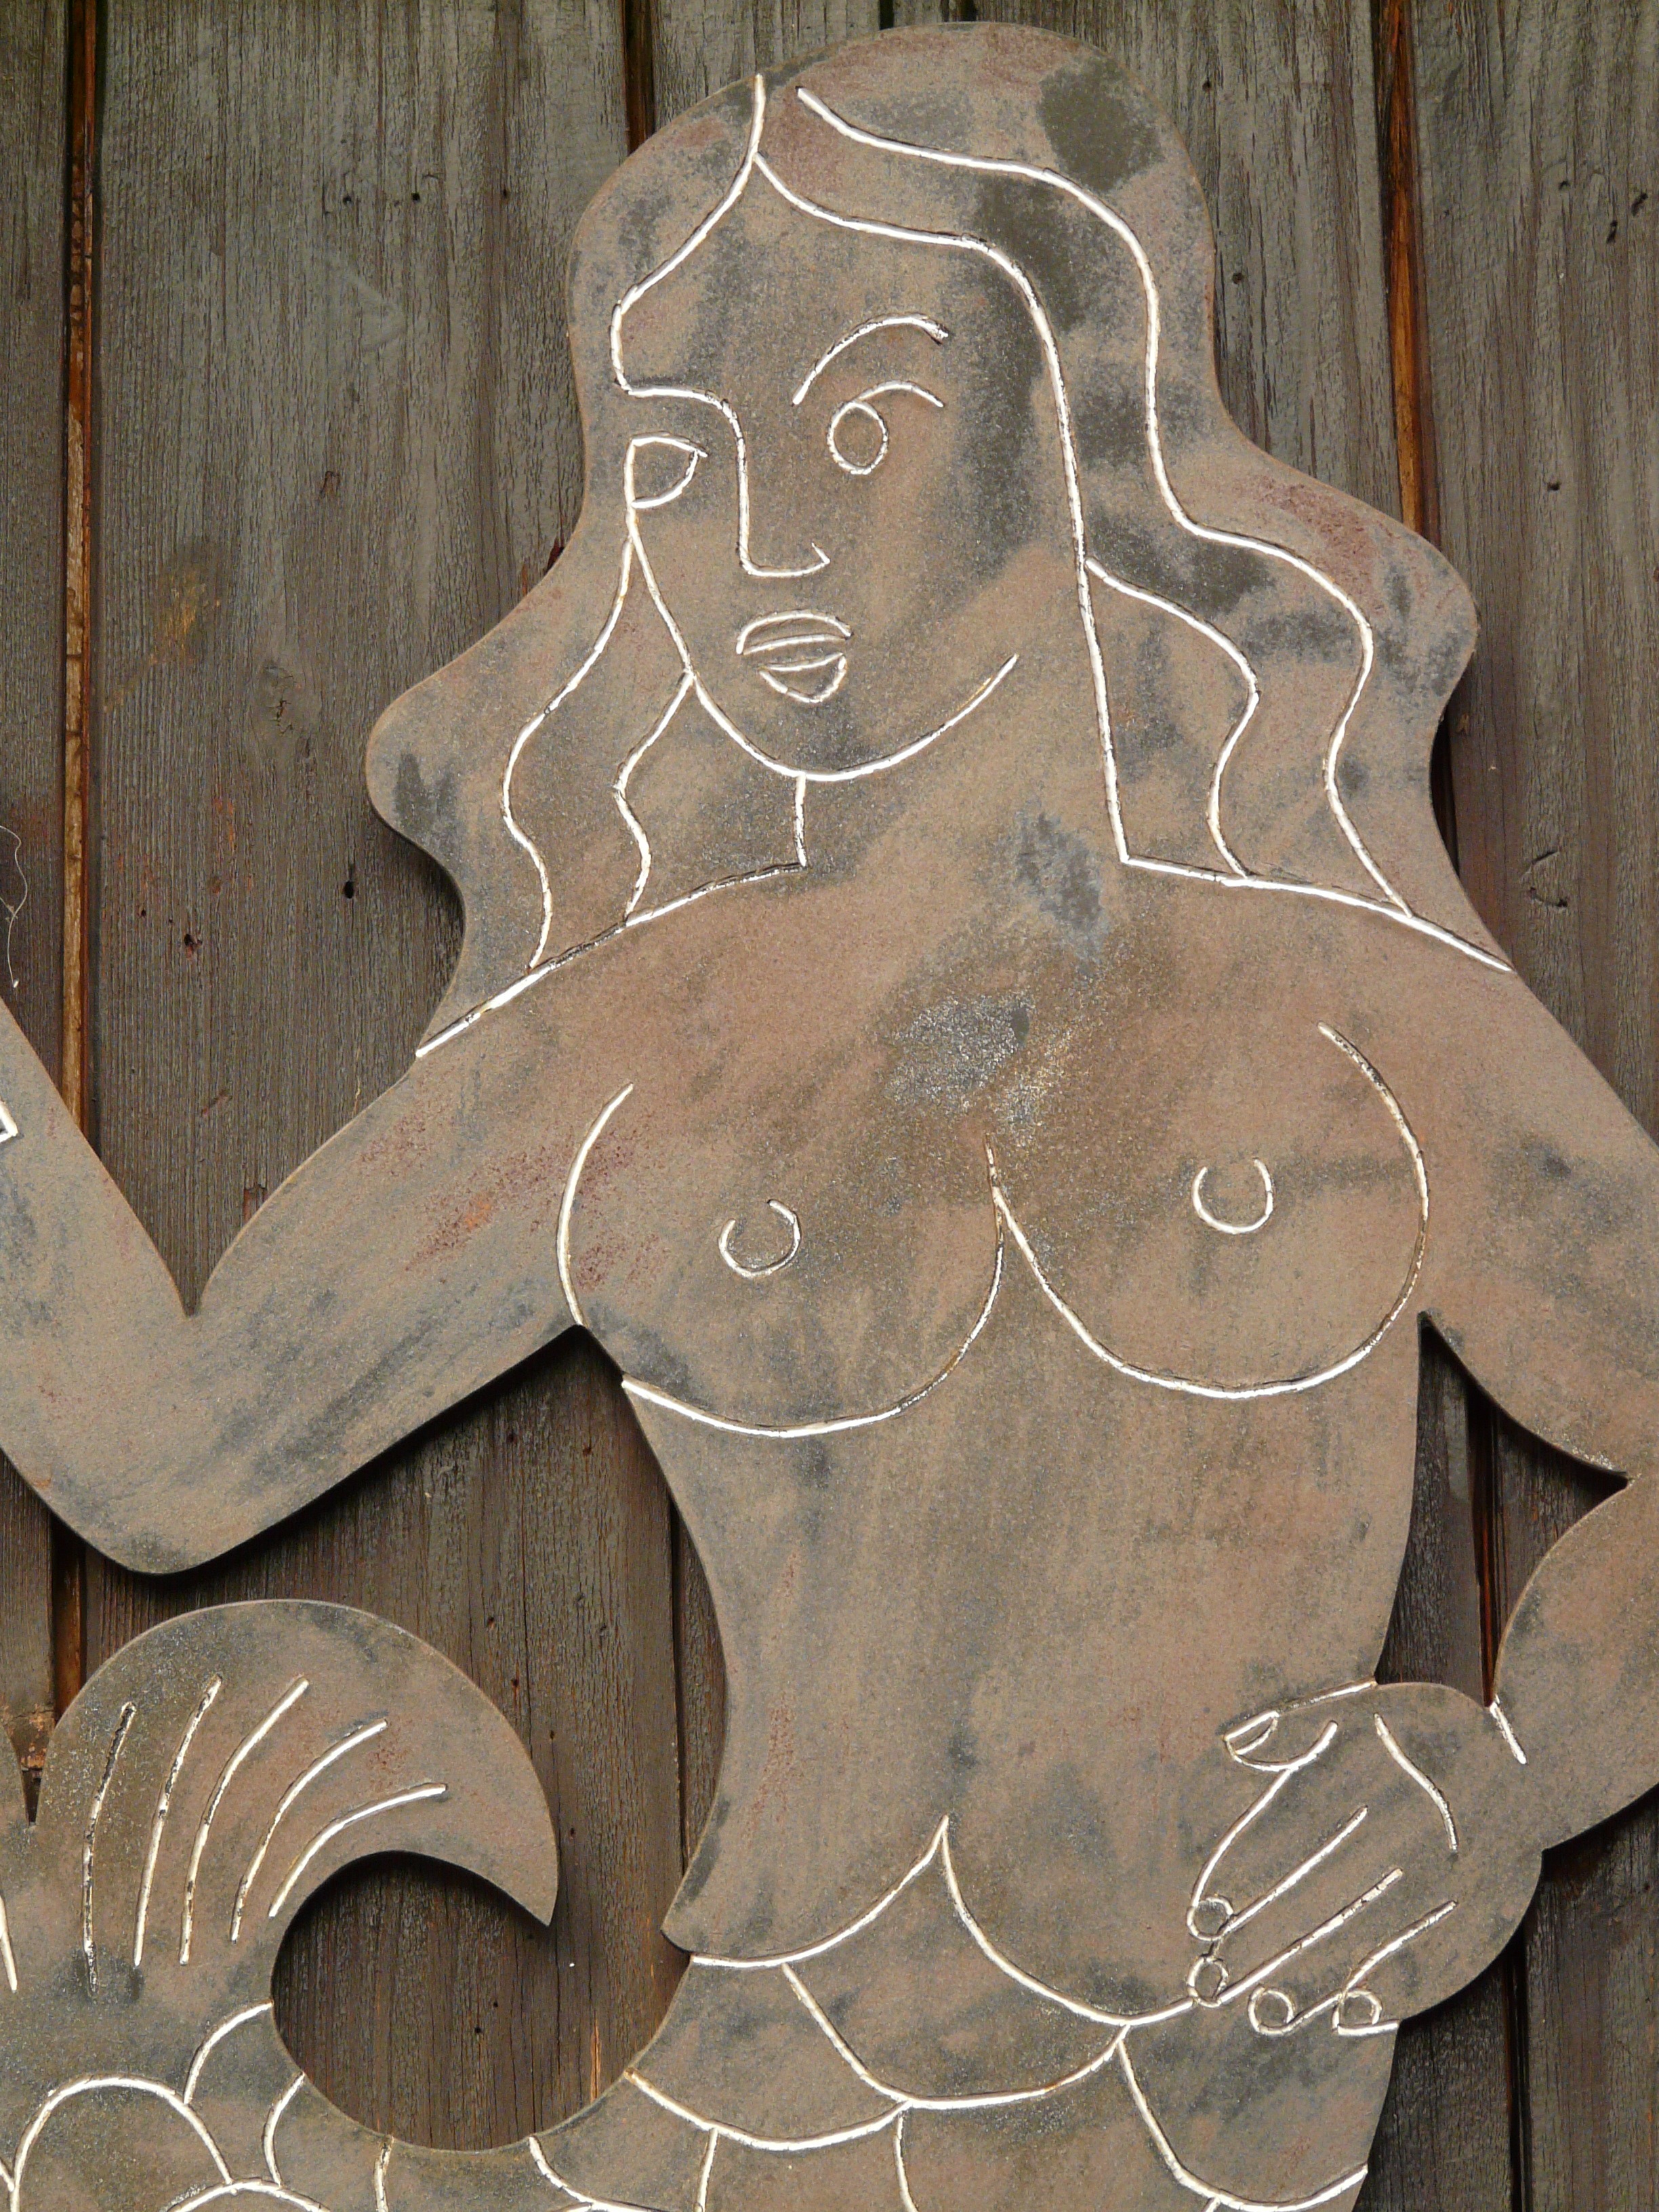
wood, statue, material, sculpture, art, sketch, drawing, mirror, beautiful, iron, carving, relief, mermaid, breasts, stone carving, ancient history, water sprite, water women